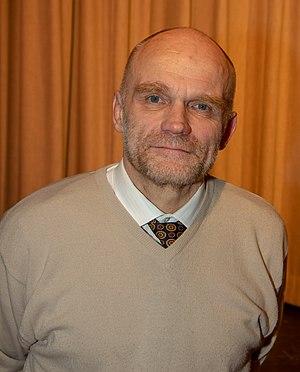
L'Assemblée parlementaire franco-allemande est une institution binationale entre la France et l'Allemagne. L’Assemblée est chargée de veiller à la mise en œuvre des dispositions du traité d'Aix-la-Chapelle, d'élaborer des propositions notamment sur les enjeux transfrontaliers, et de promouvoir la mise en œuvre conjointe des directives de l’Union européenne.
Cet article dresse, par ordre alphabétique, la liste des 577 députés français de la XVᵉ législature de la Cinquième République, ouverte le 21 juin 2017.
La septième circonscription des Français établis hors de France est l'une des onze circonscriptions législatives des Français établis hors de France. Créée en 2010 à la faveur d'un redécoupage, elle comprend les pays d'Europe de l'Est, d'Europe centrale et des Balkans, pour une population de 142 427 Français inscrits sur les registres consulaires.